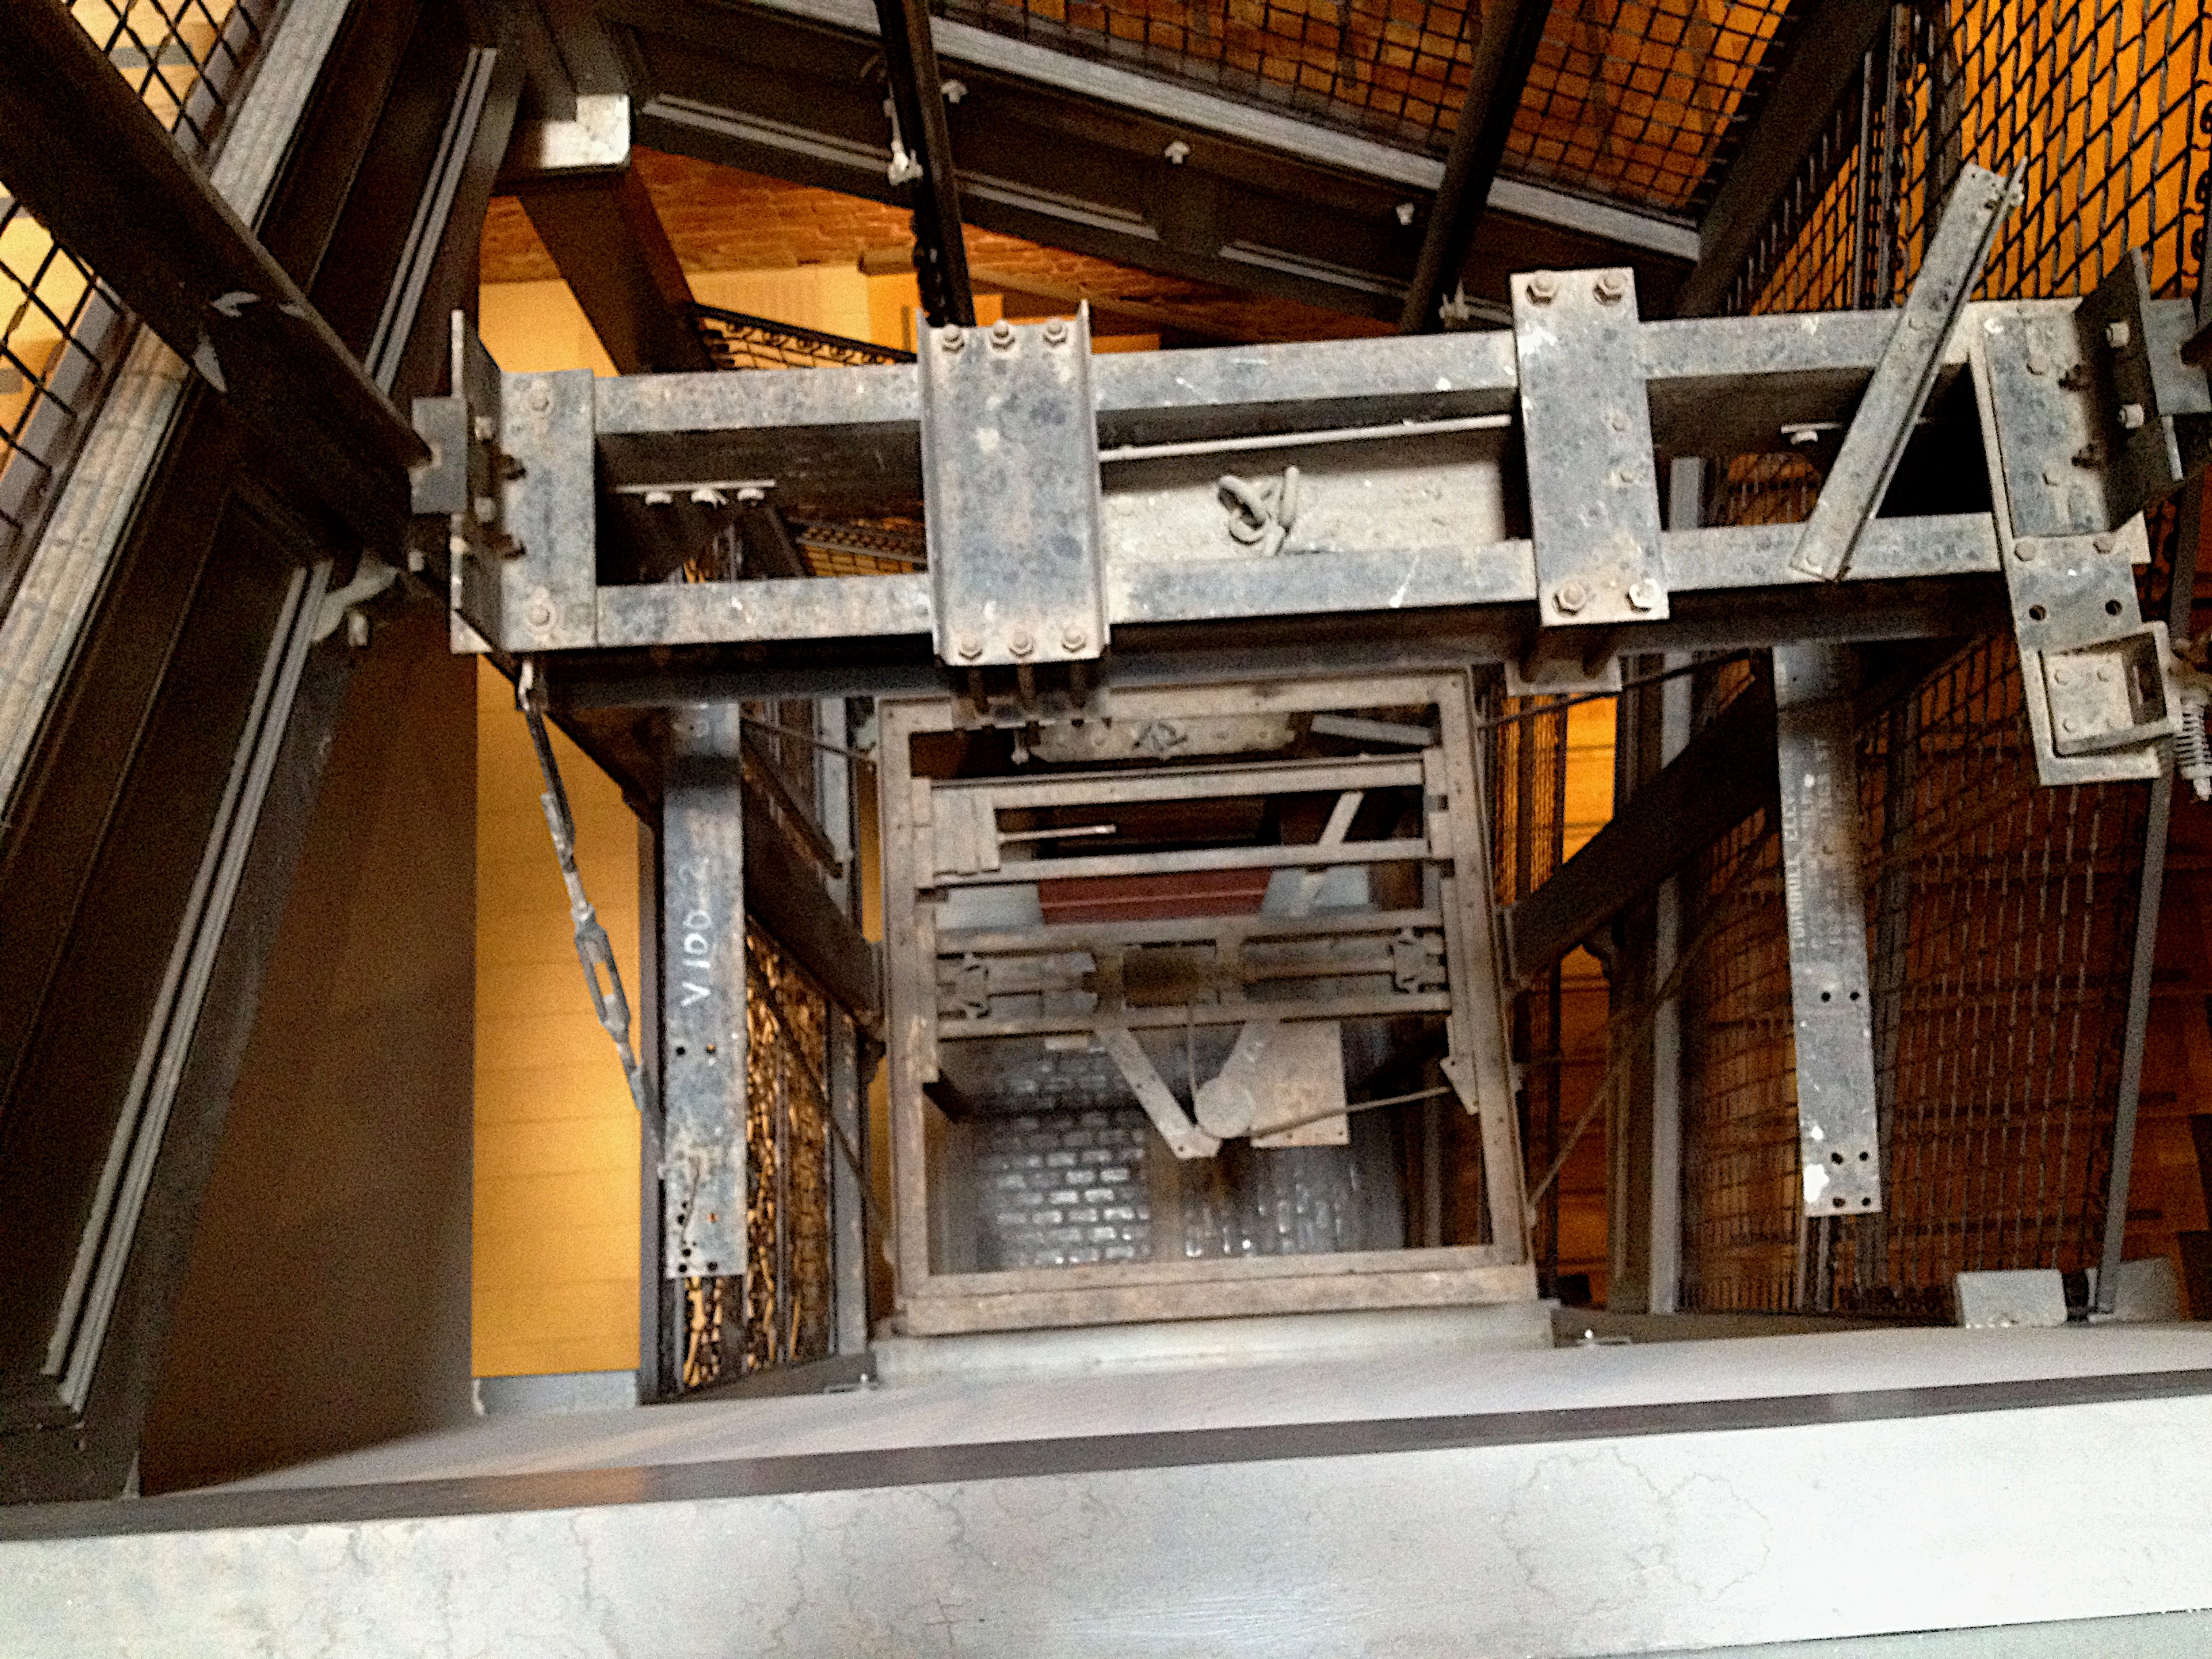
architecture, wood, house, beam, lumber